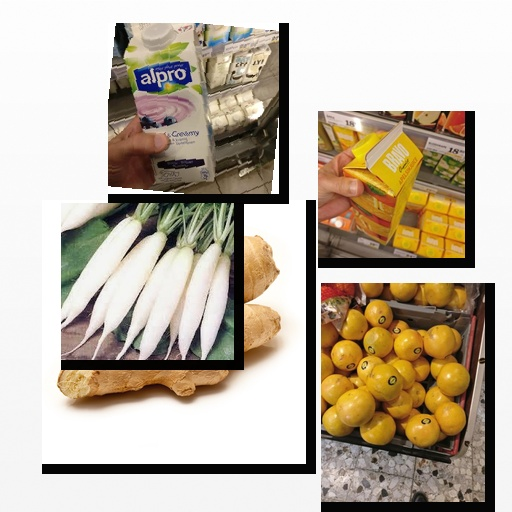
Food items: ginger, blueberry_soyghurt, red_grapefruit, orange_juice, radish